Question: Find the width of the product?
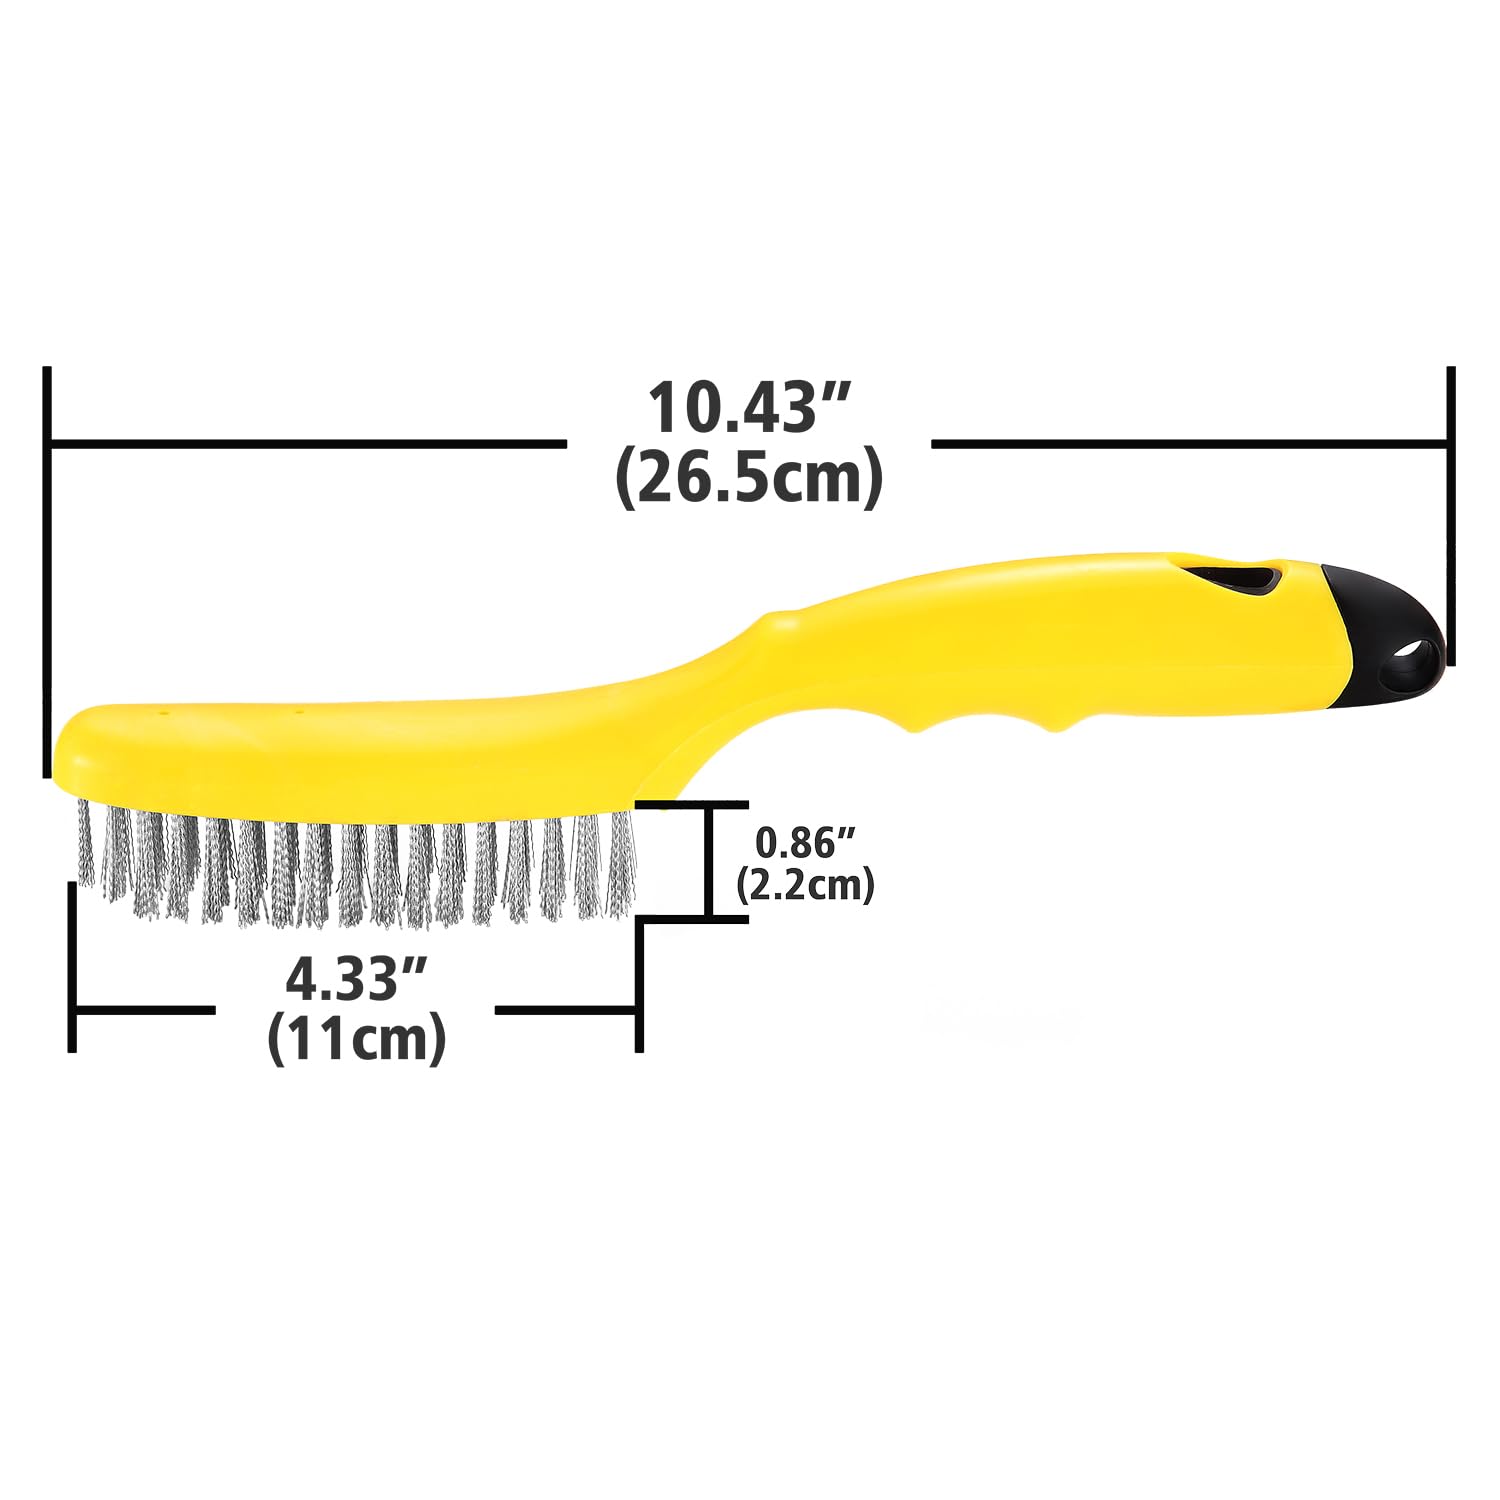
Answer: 2.2 centimetre